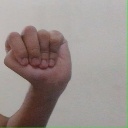
अक्षर: ठ